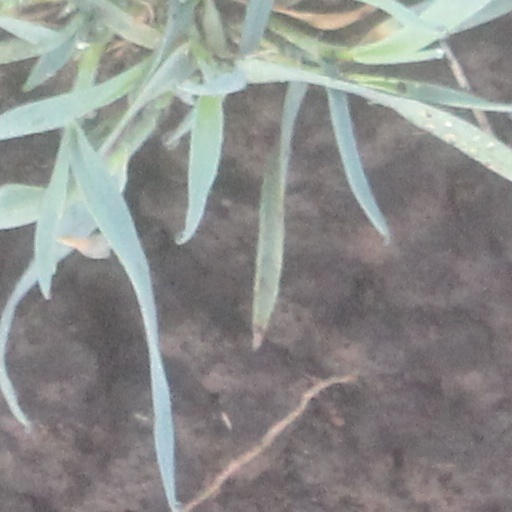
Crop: wheat